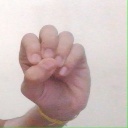
अक्षर: उ